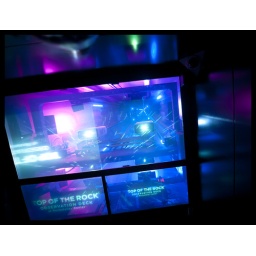
Looking up in the elevator -- it has a clear roof